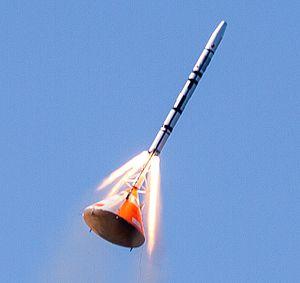
Copenhagen Suborbitals est une organisation à but non lucratif dont l'objectif est de réaliser un vol suborbital avec équipage. L’organisation, basée à Copenhague, au Danemark, est la seule structure amateur à avoir pour objectif un vol habité dans l'espace. Ils déclarent travailler selon les principes de l'open source en utilisant des solutions simples et éprouvées. Le financement du projet est assuré par des sponsors et des dons matériels ou d'argent.